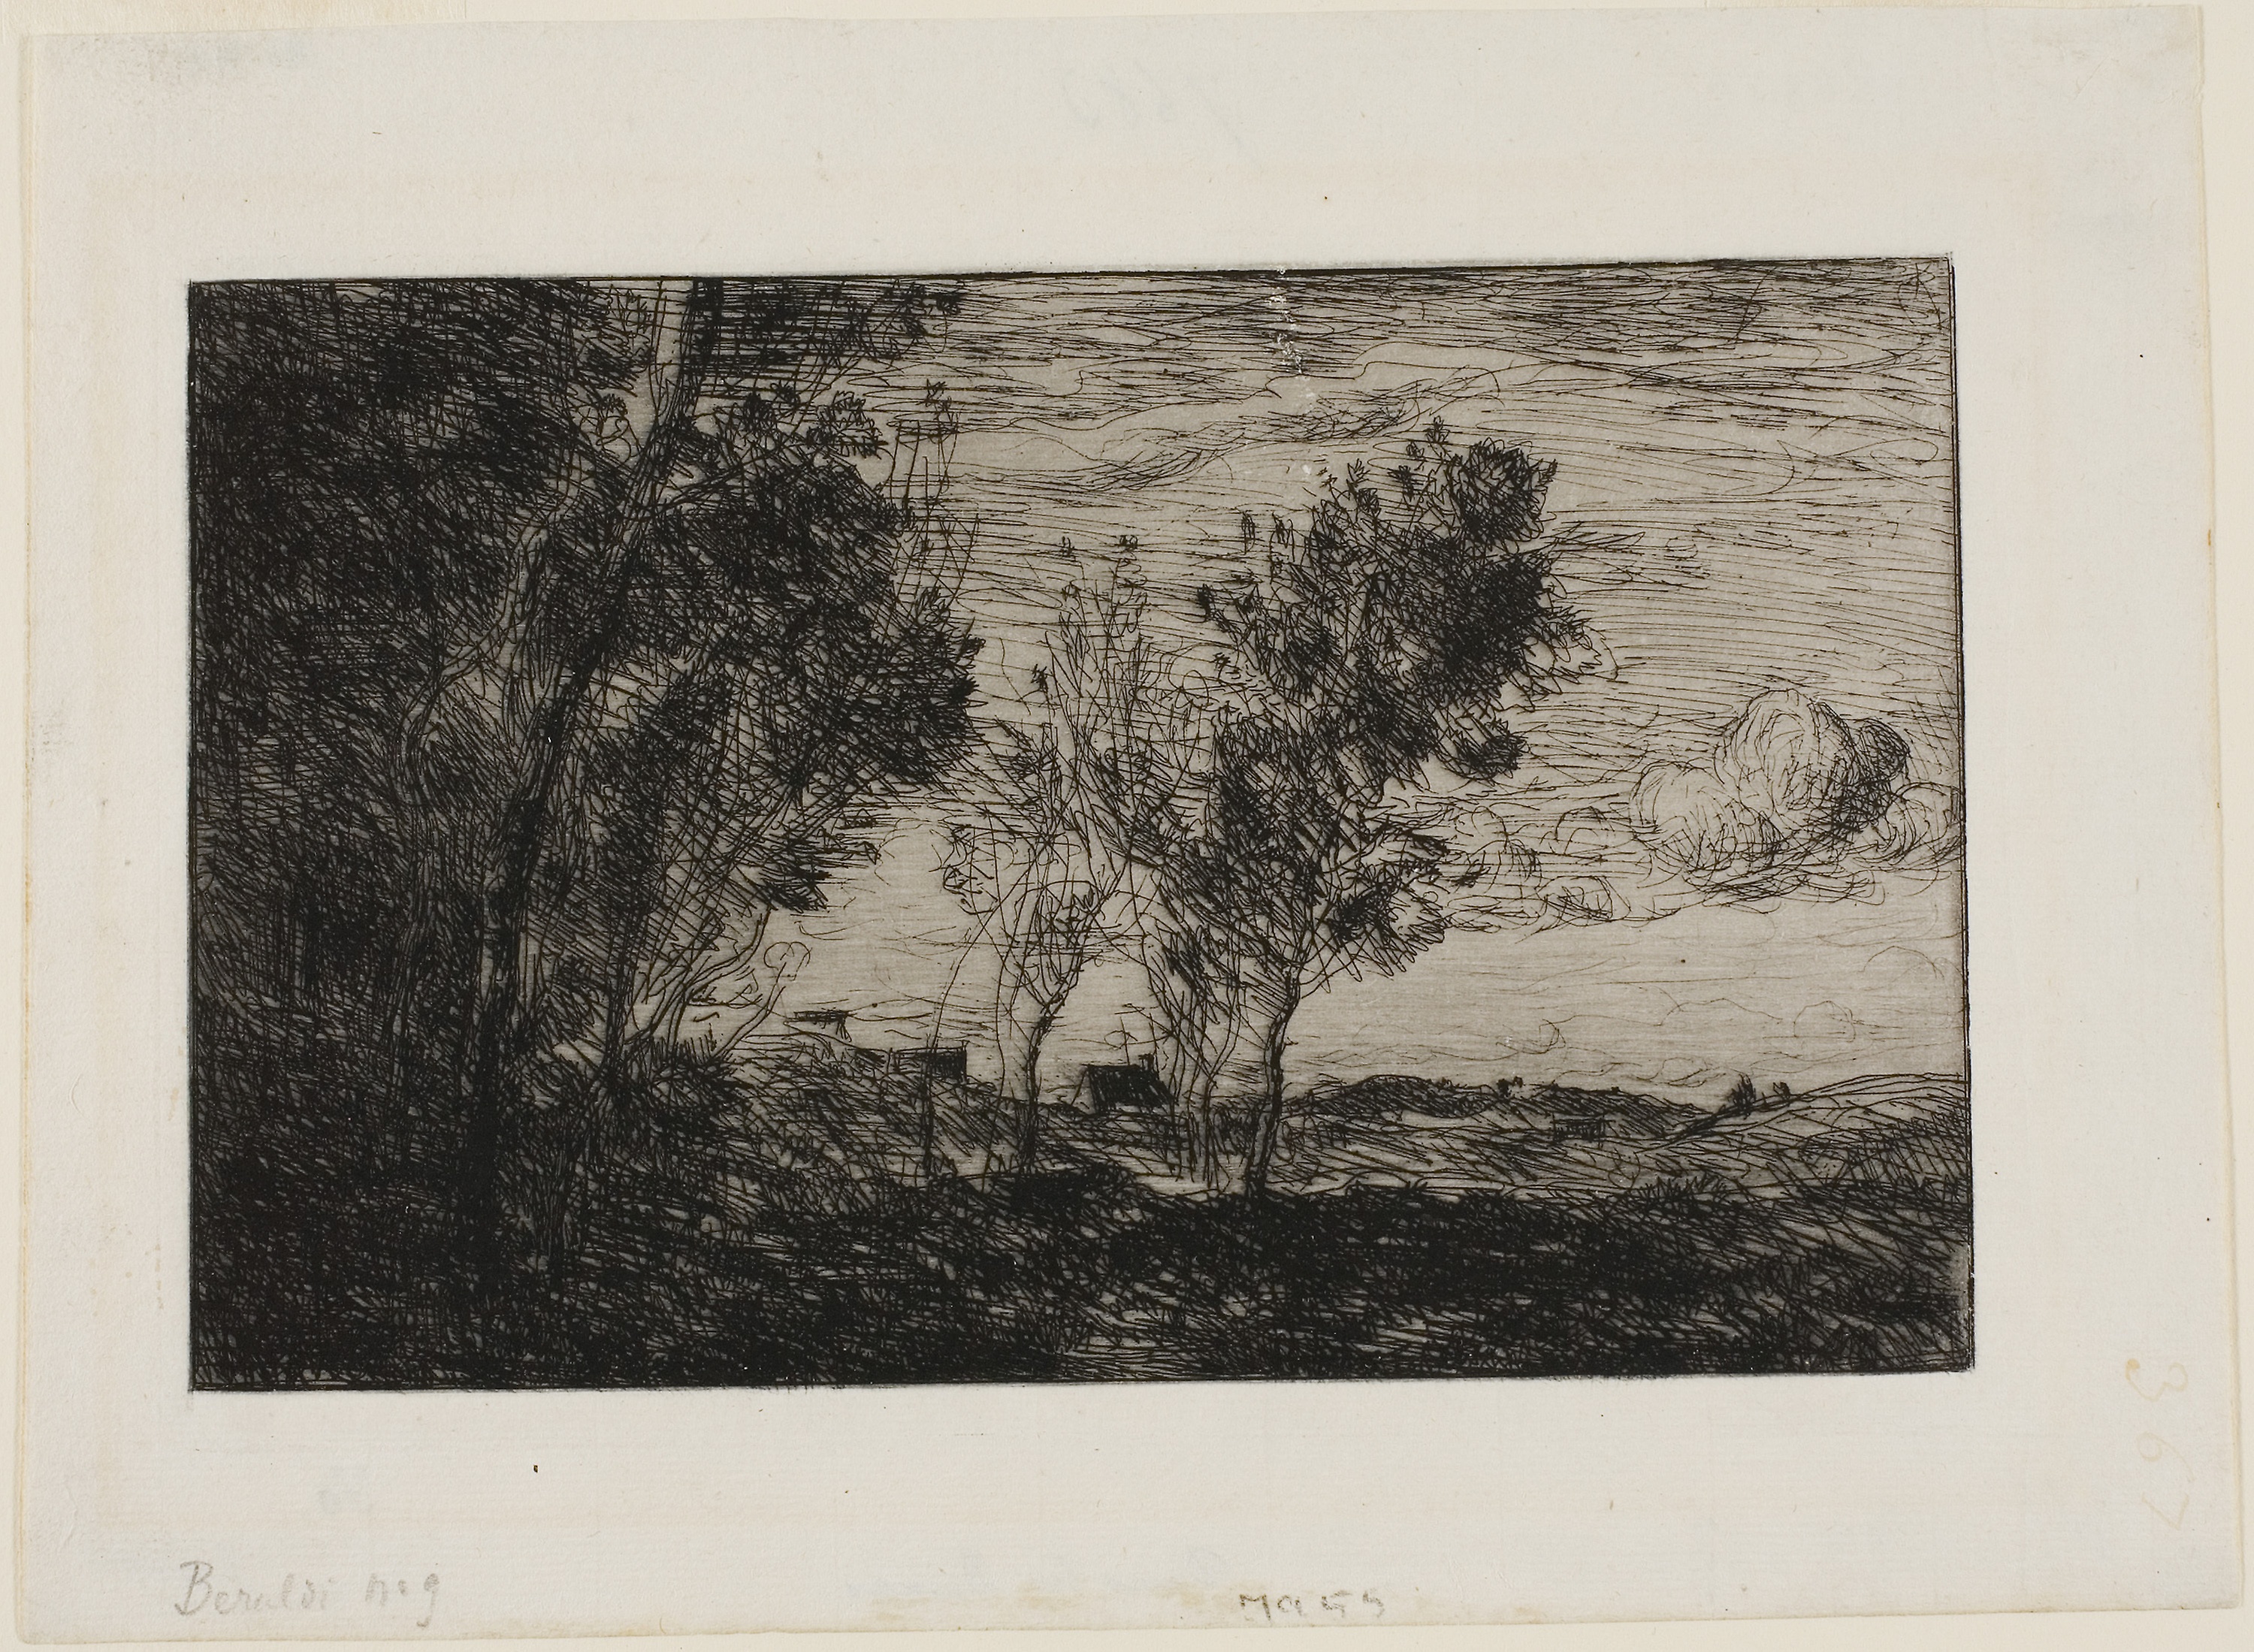
tree, painting, picture frame, wood, visual arts, art, modern art, artwork, history